Octave Meynier

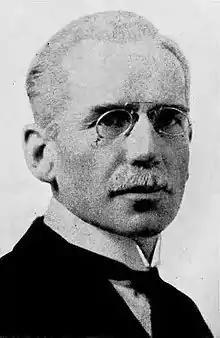
Octave Meynier Portrait

Octave Meynier was a French military officer, born on 22 February 1874 at Saint-Yrieix-la-Perche in France and died on 31 May 1961 at Algiers. He is remembered as one of two officers who took control of the Voulet–Chanoine Mission, which mutinied and rampaged through West Africa in 1899. He fought in the First World War and later launched a number of cross-Saharan motorised expeditions.